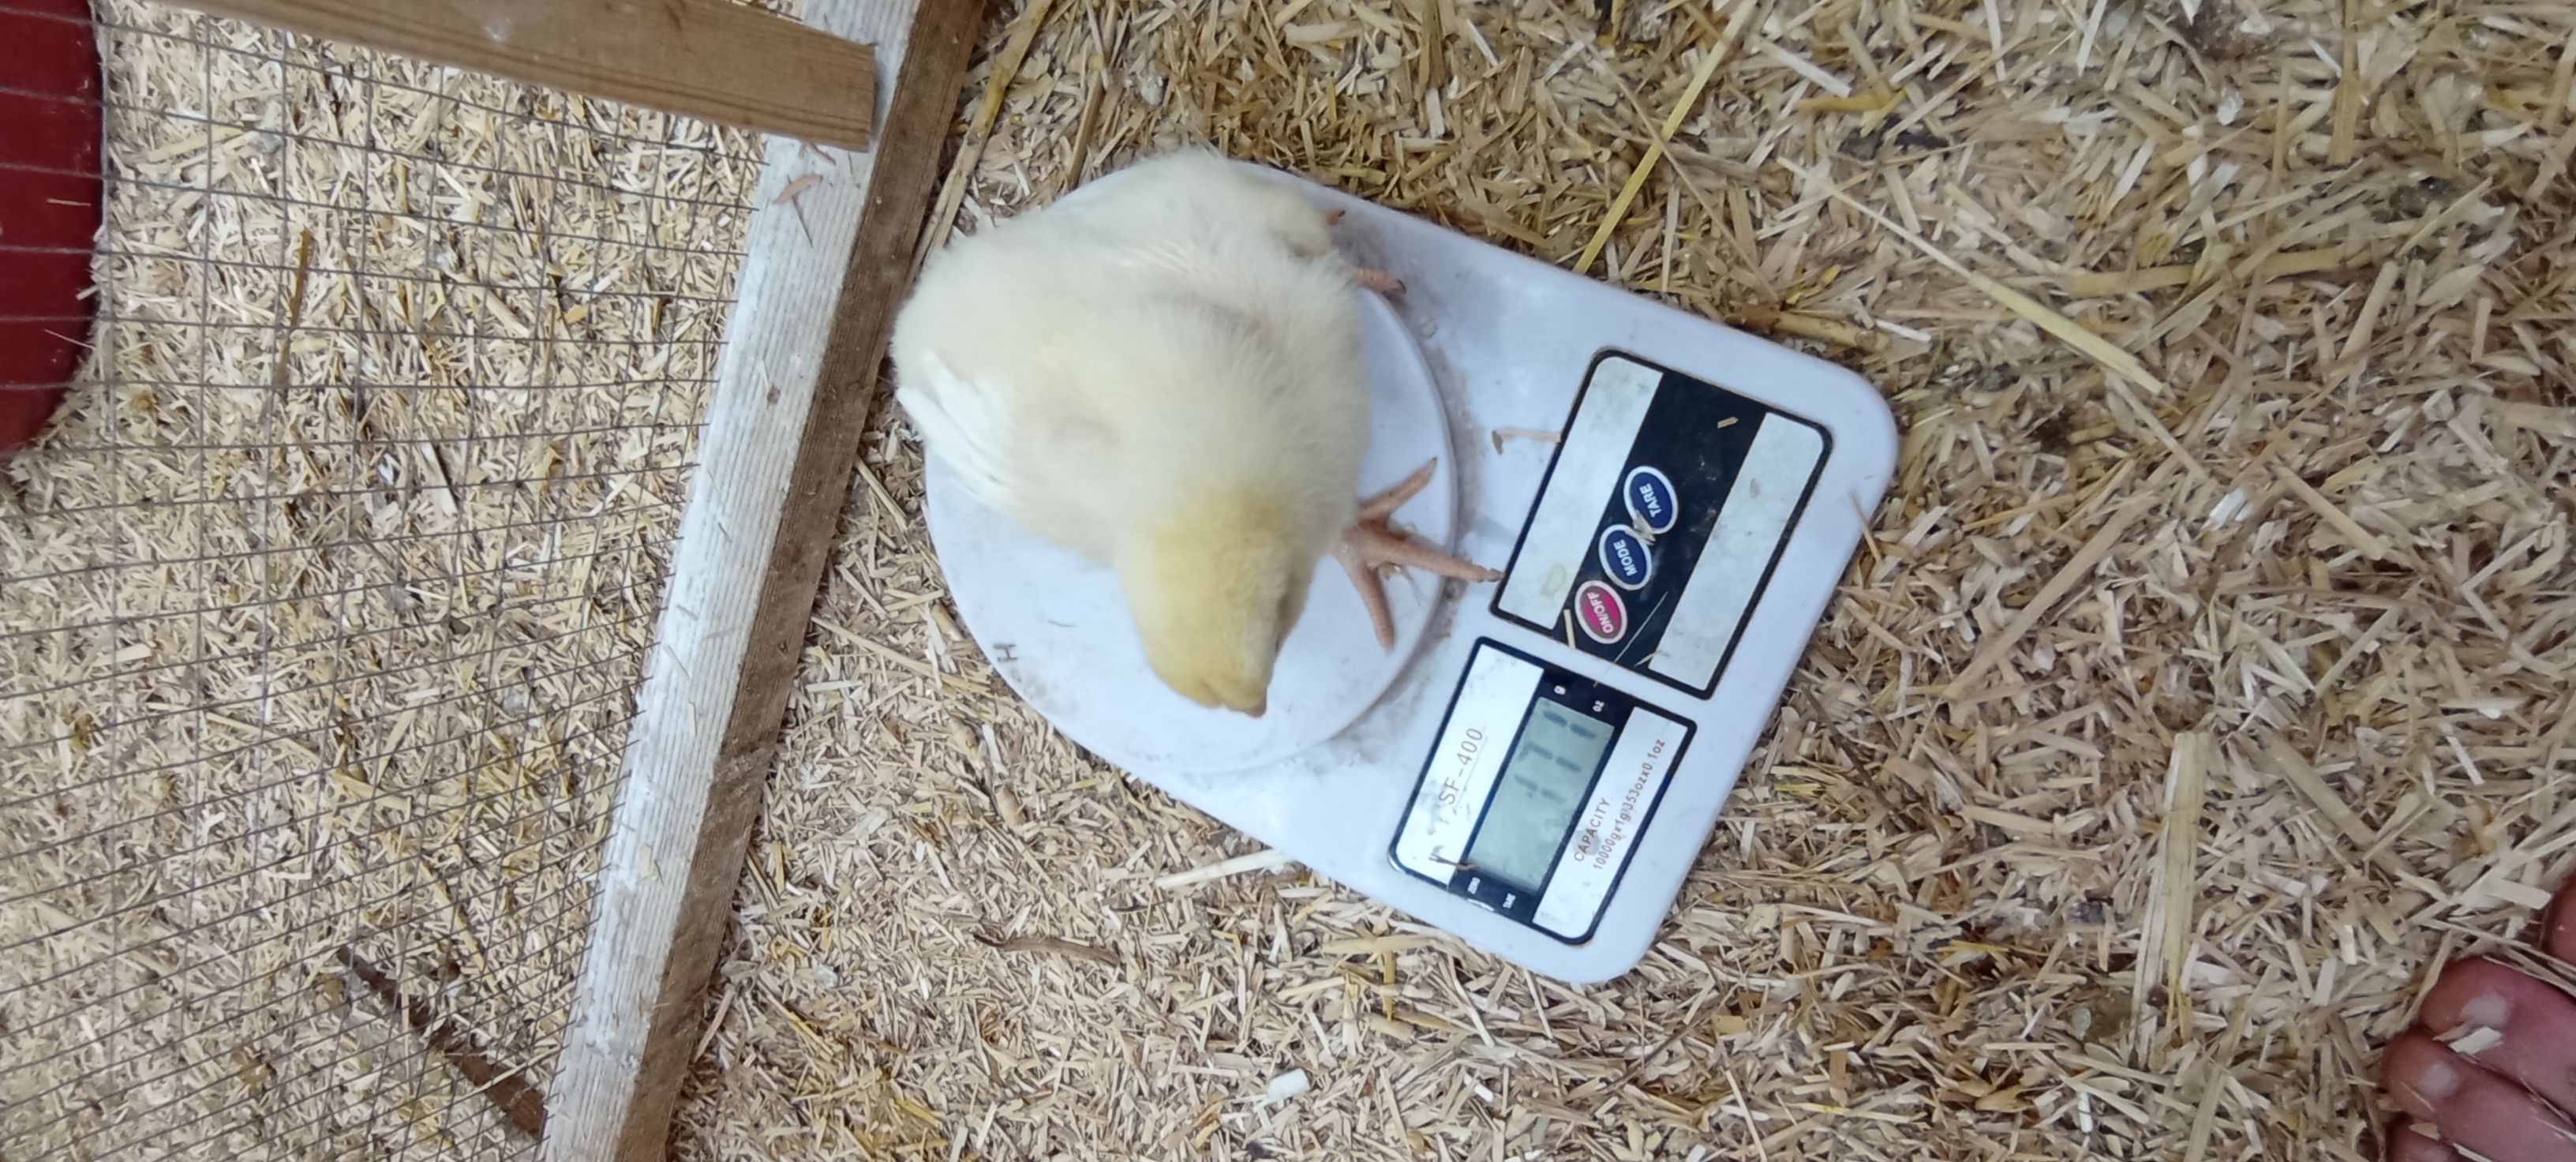
Weight: 171 g